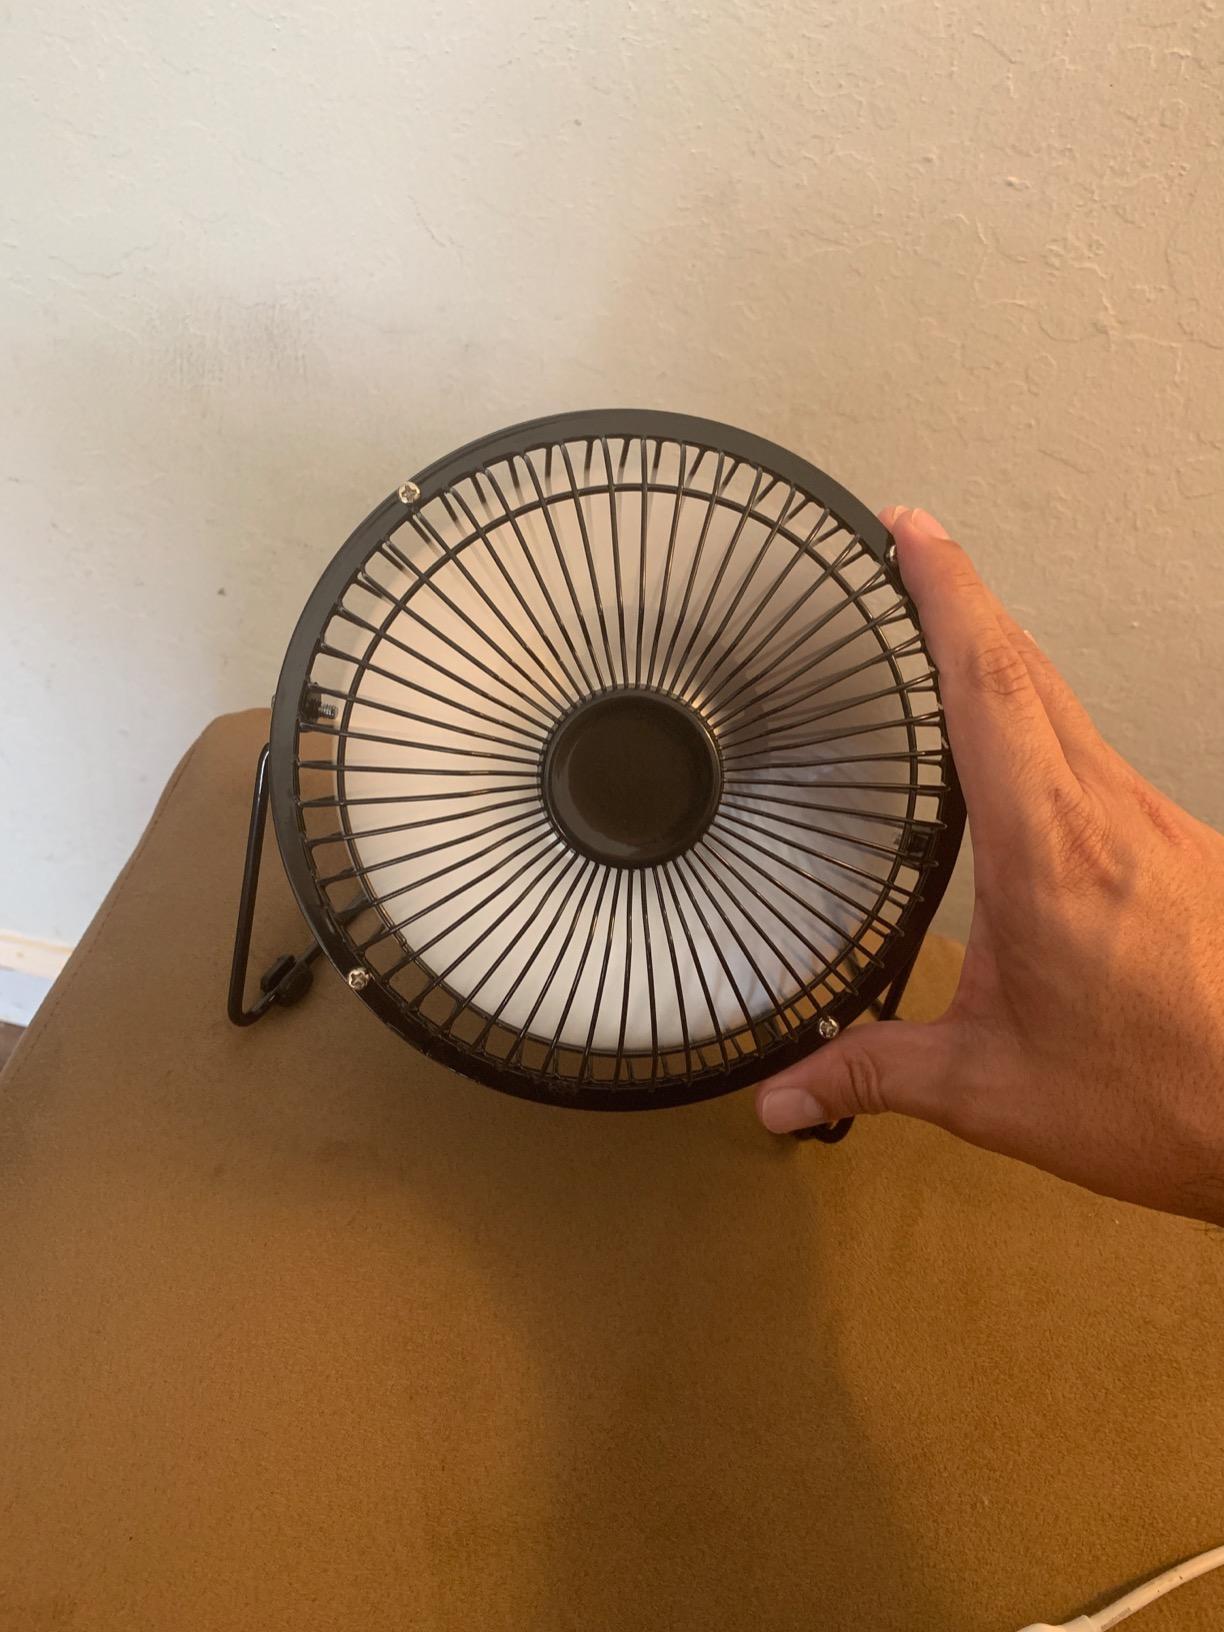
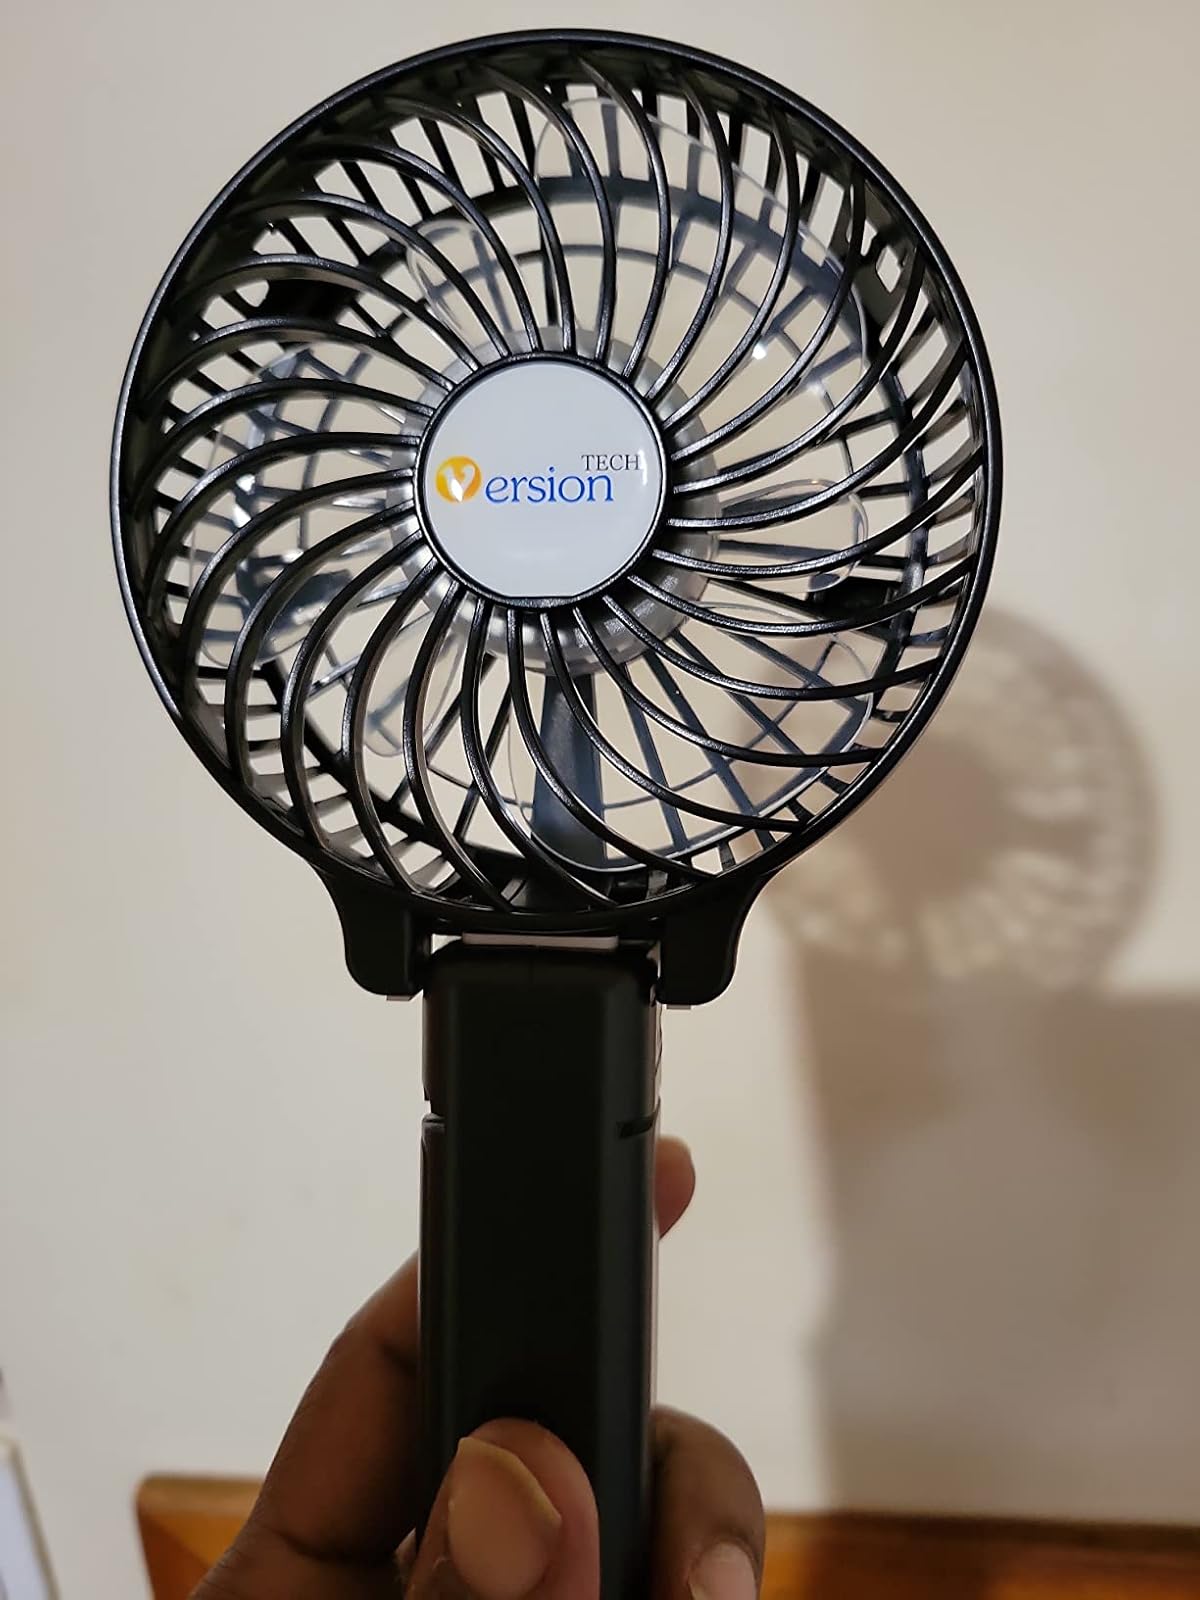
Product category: fan
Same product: no